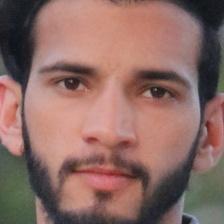
Label: faces